Paweł Hulka-Laskowski

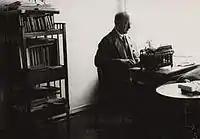
Hulka-Laskowski at work

Paweł Hulka-Laskowski (25 June 1881 – 29 October 1946) was a Polish writer, translator, journalist and social worker.